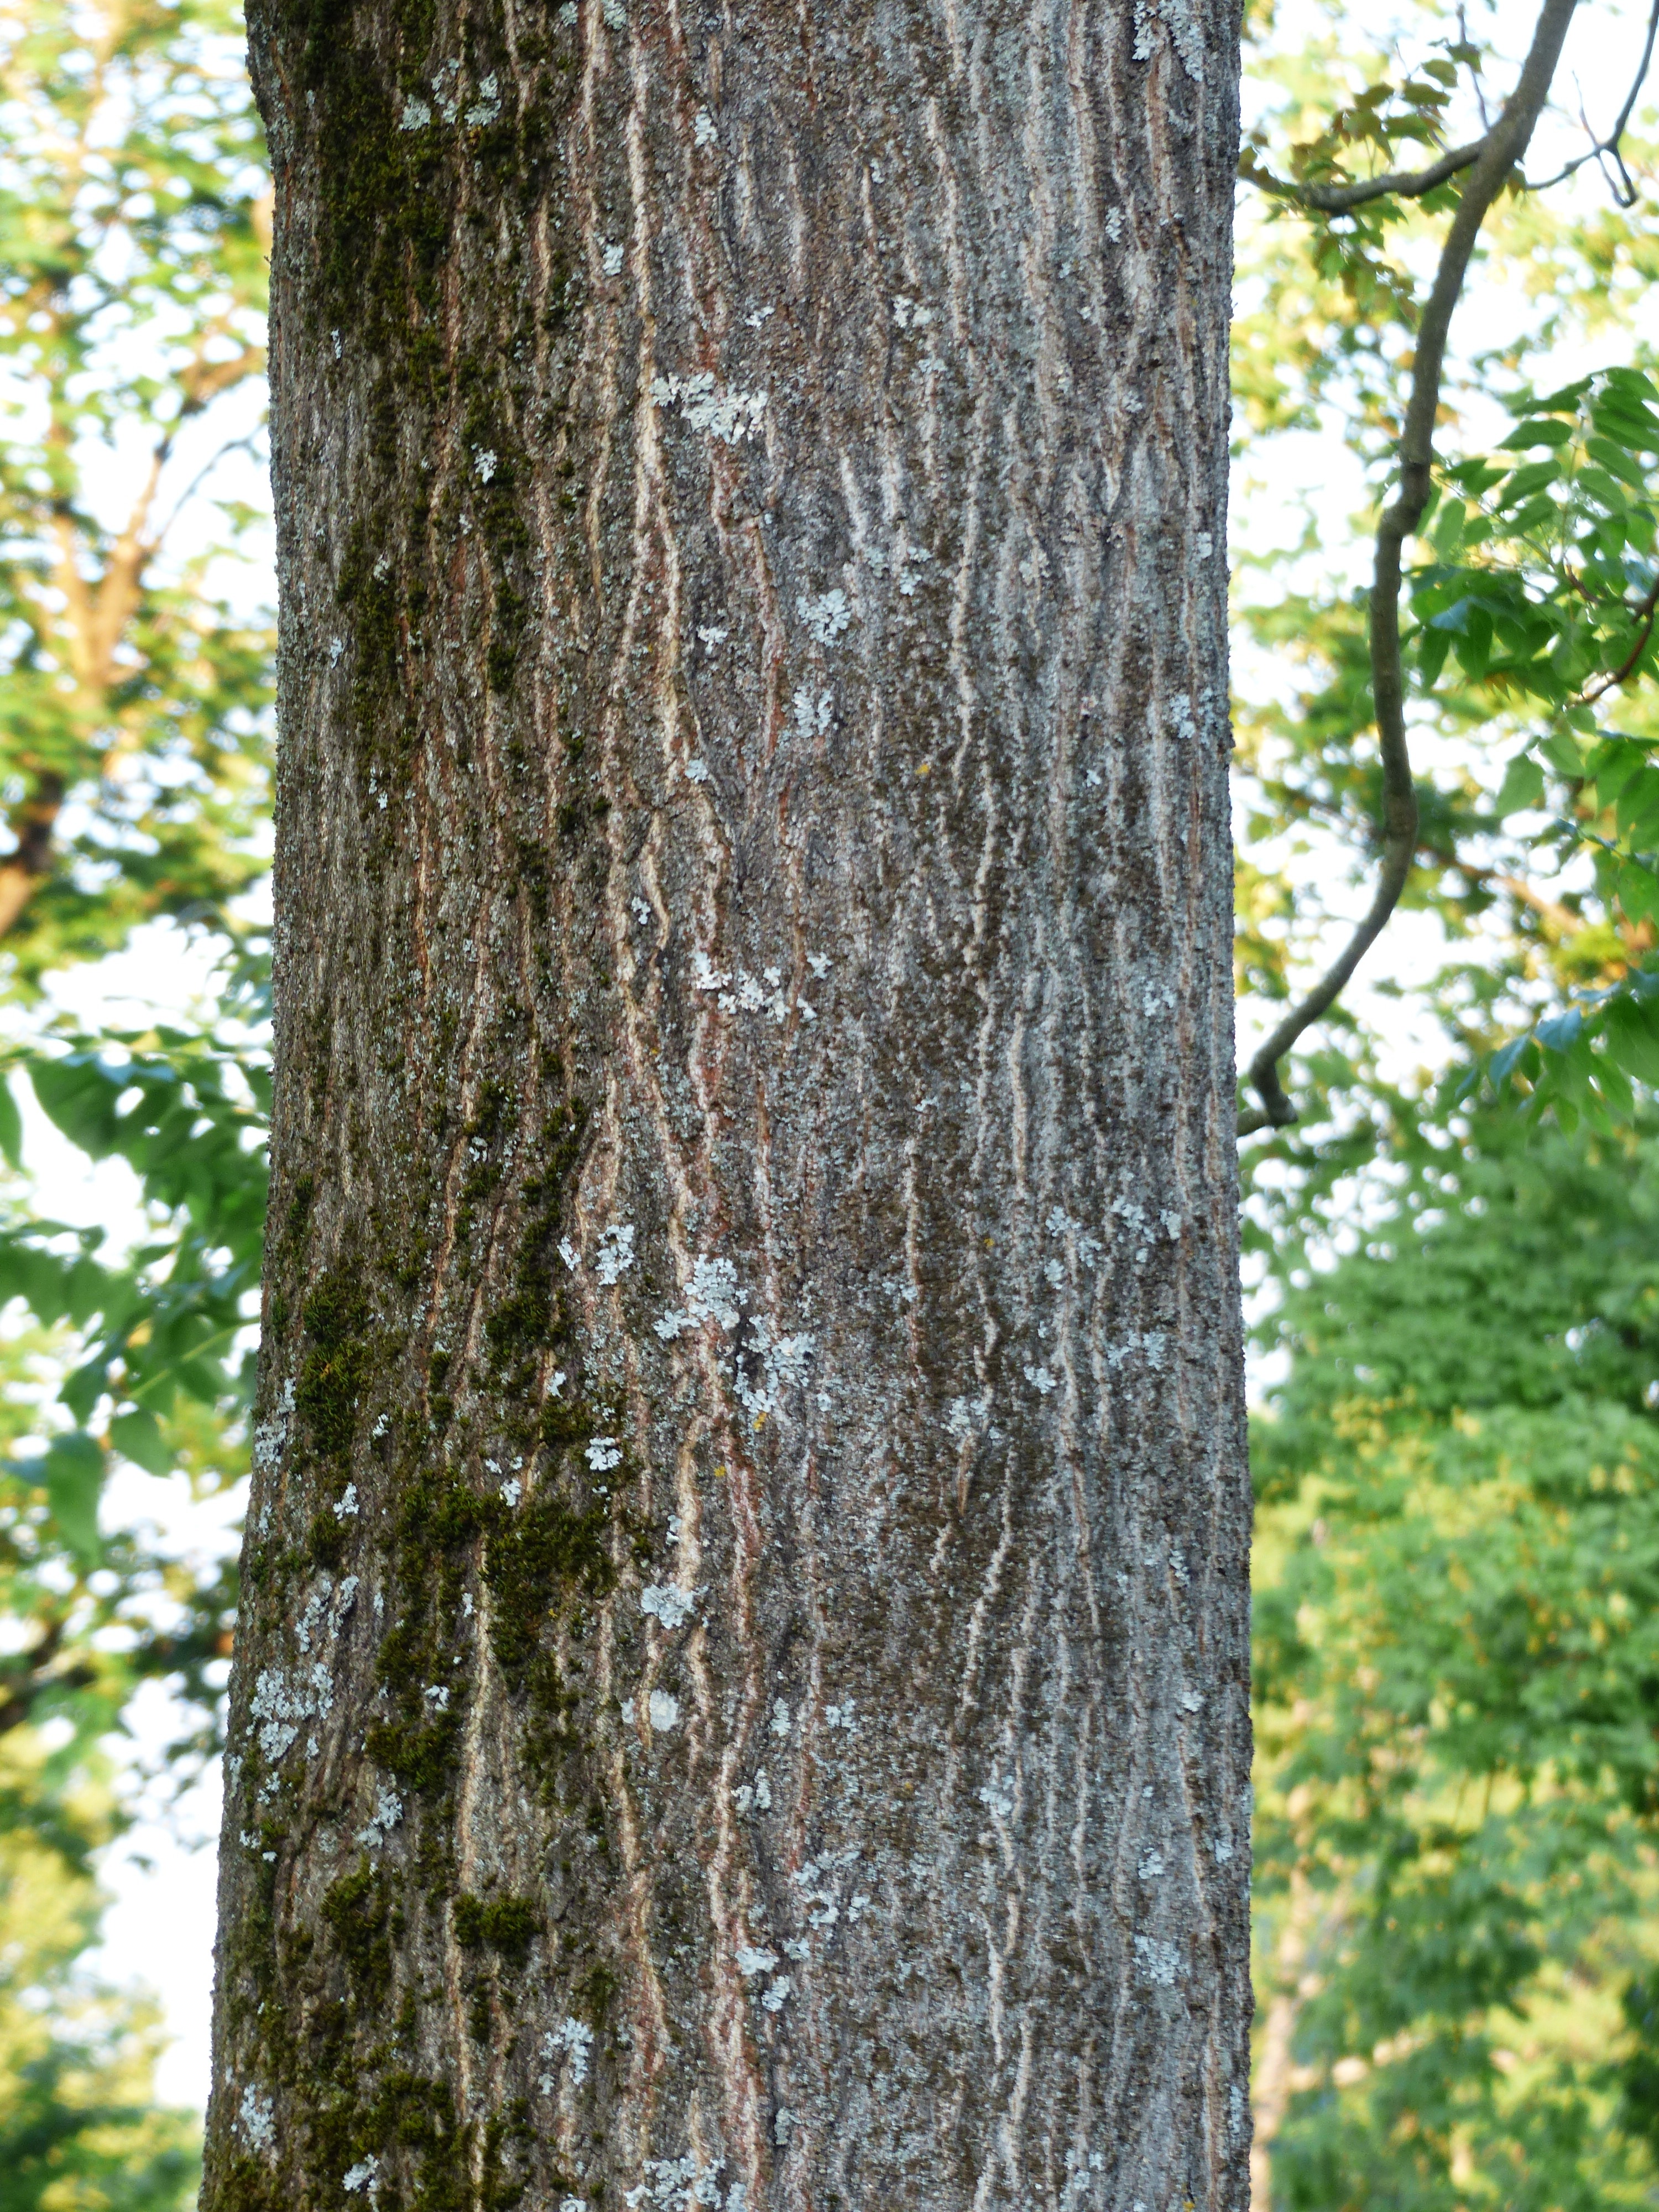
tree, branch, plant, leaf, trunk, bark, log, birch, deciduous tree, tribe, deciduous, oak, ailanthus, grove, woodland, flowering plant, ailanthus altissima, plant stem, woody plant, land plant, bitter ash greenhouse, simaroubaceae